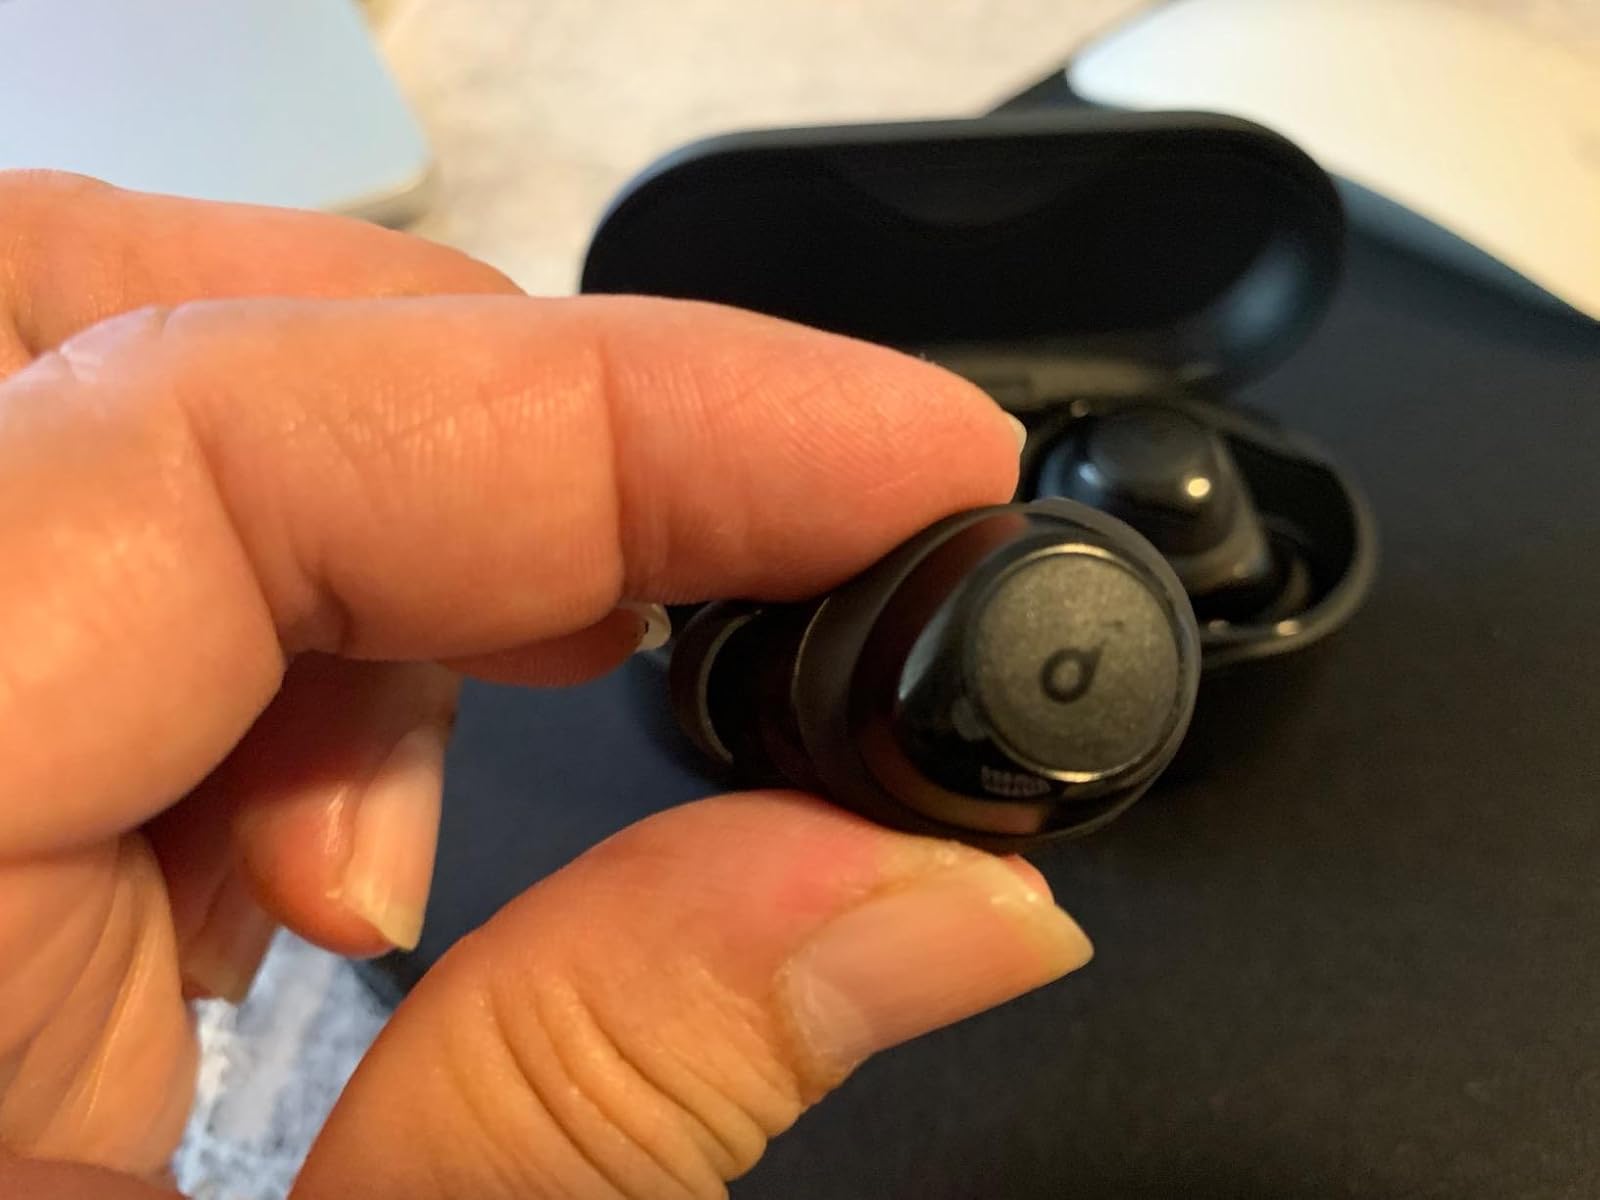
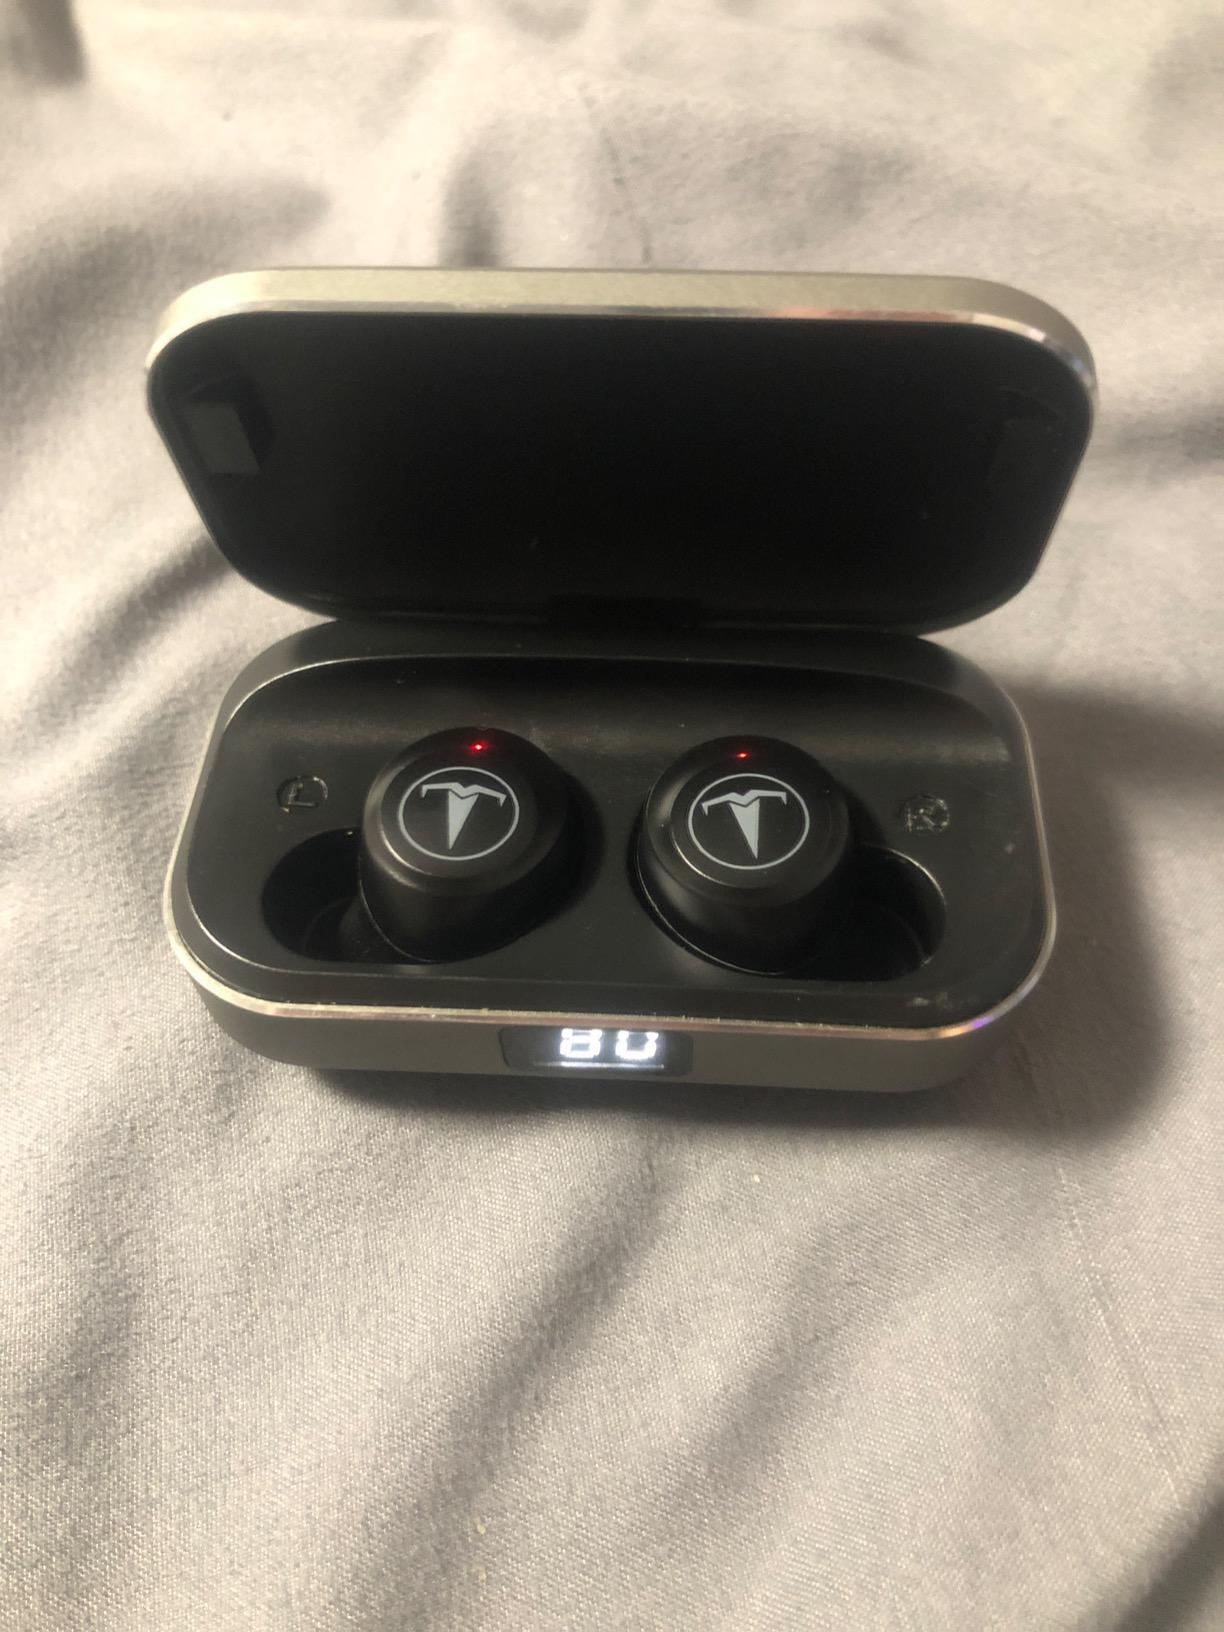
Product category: earbuds
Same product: no